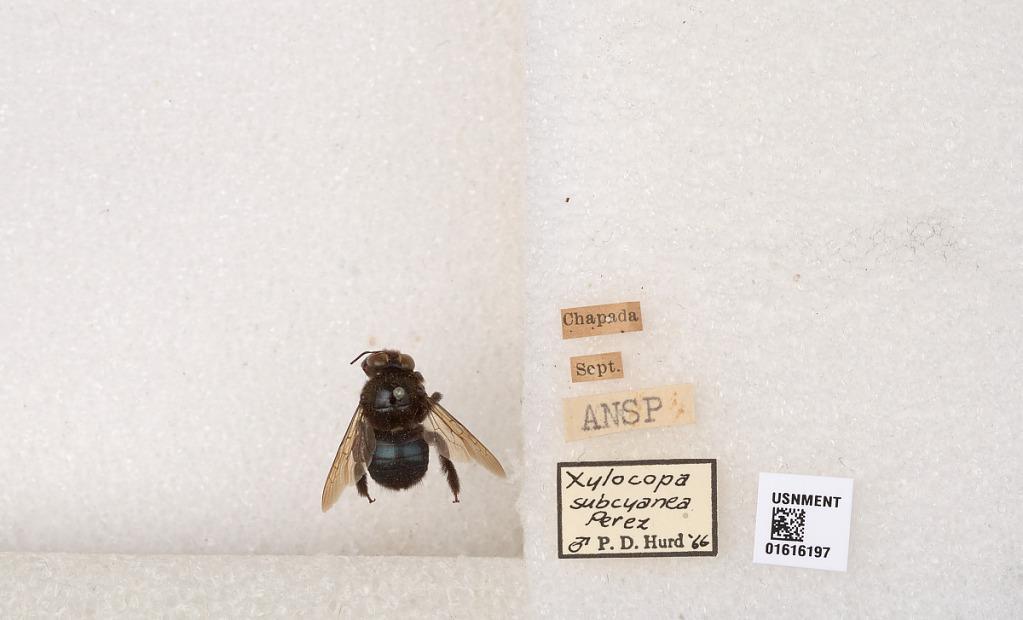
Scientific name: Xylocopa (Schonnherria) subcyanea Pérez
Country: Brazil
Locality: Chapada
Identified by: Hurd, P. D.